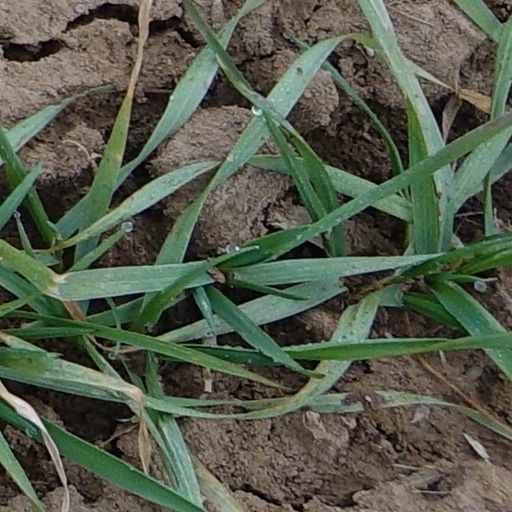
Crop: wheat